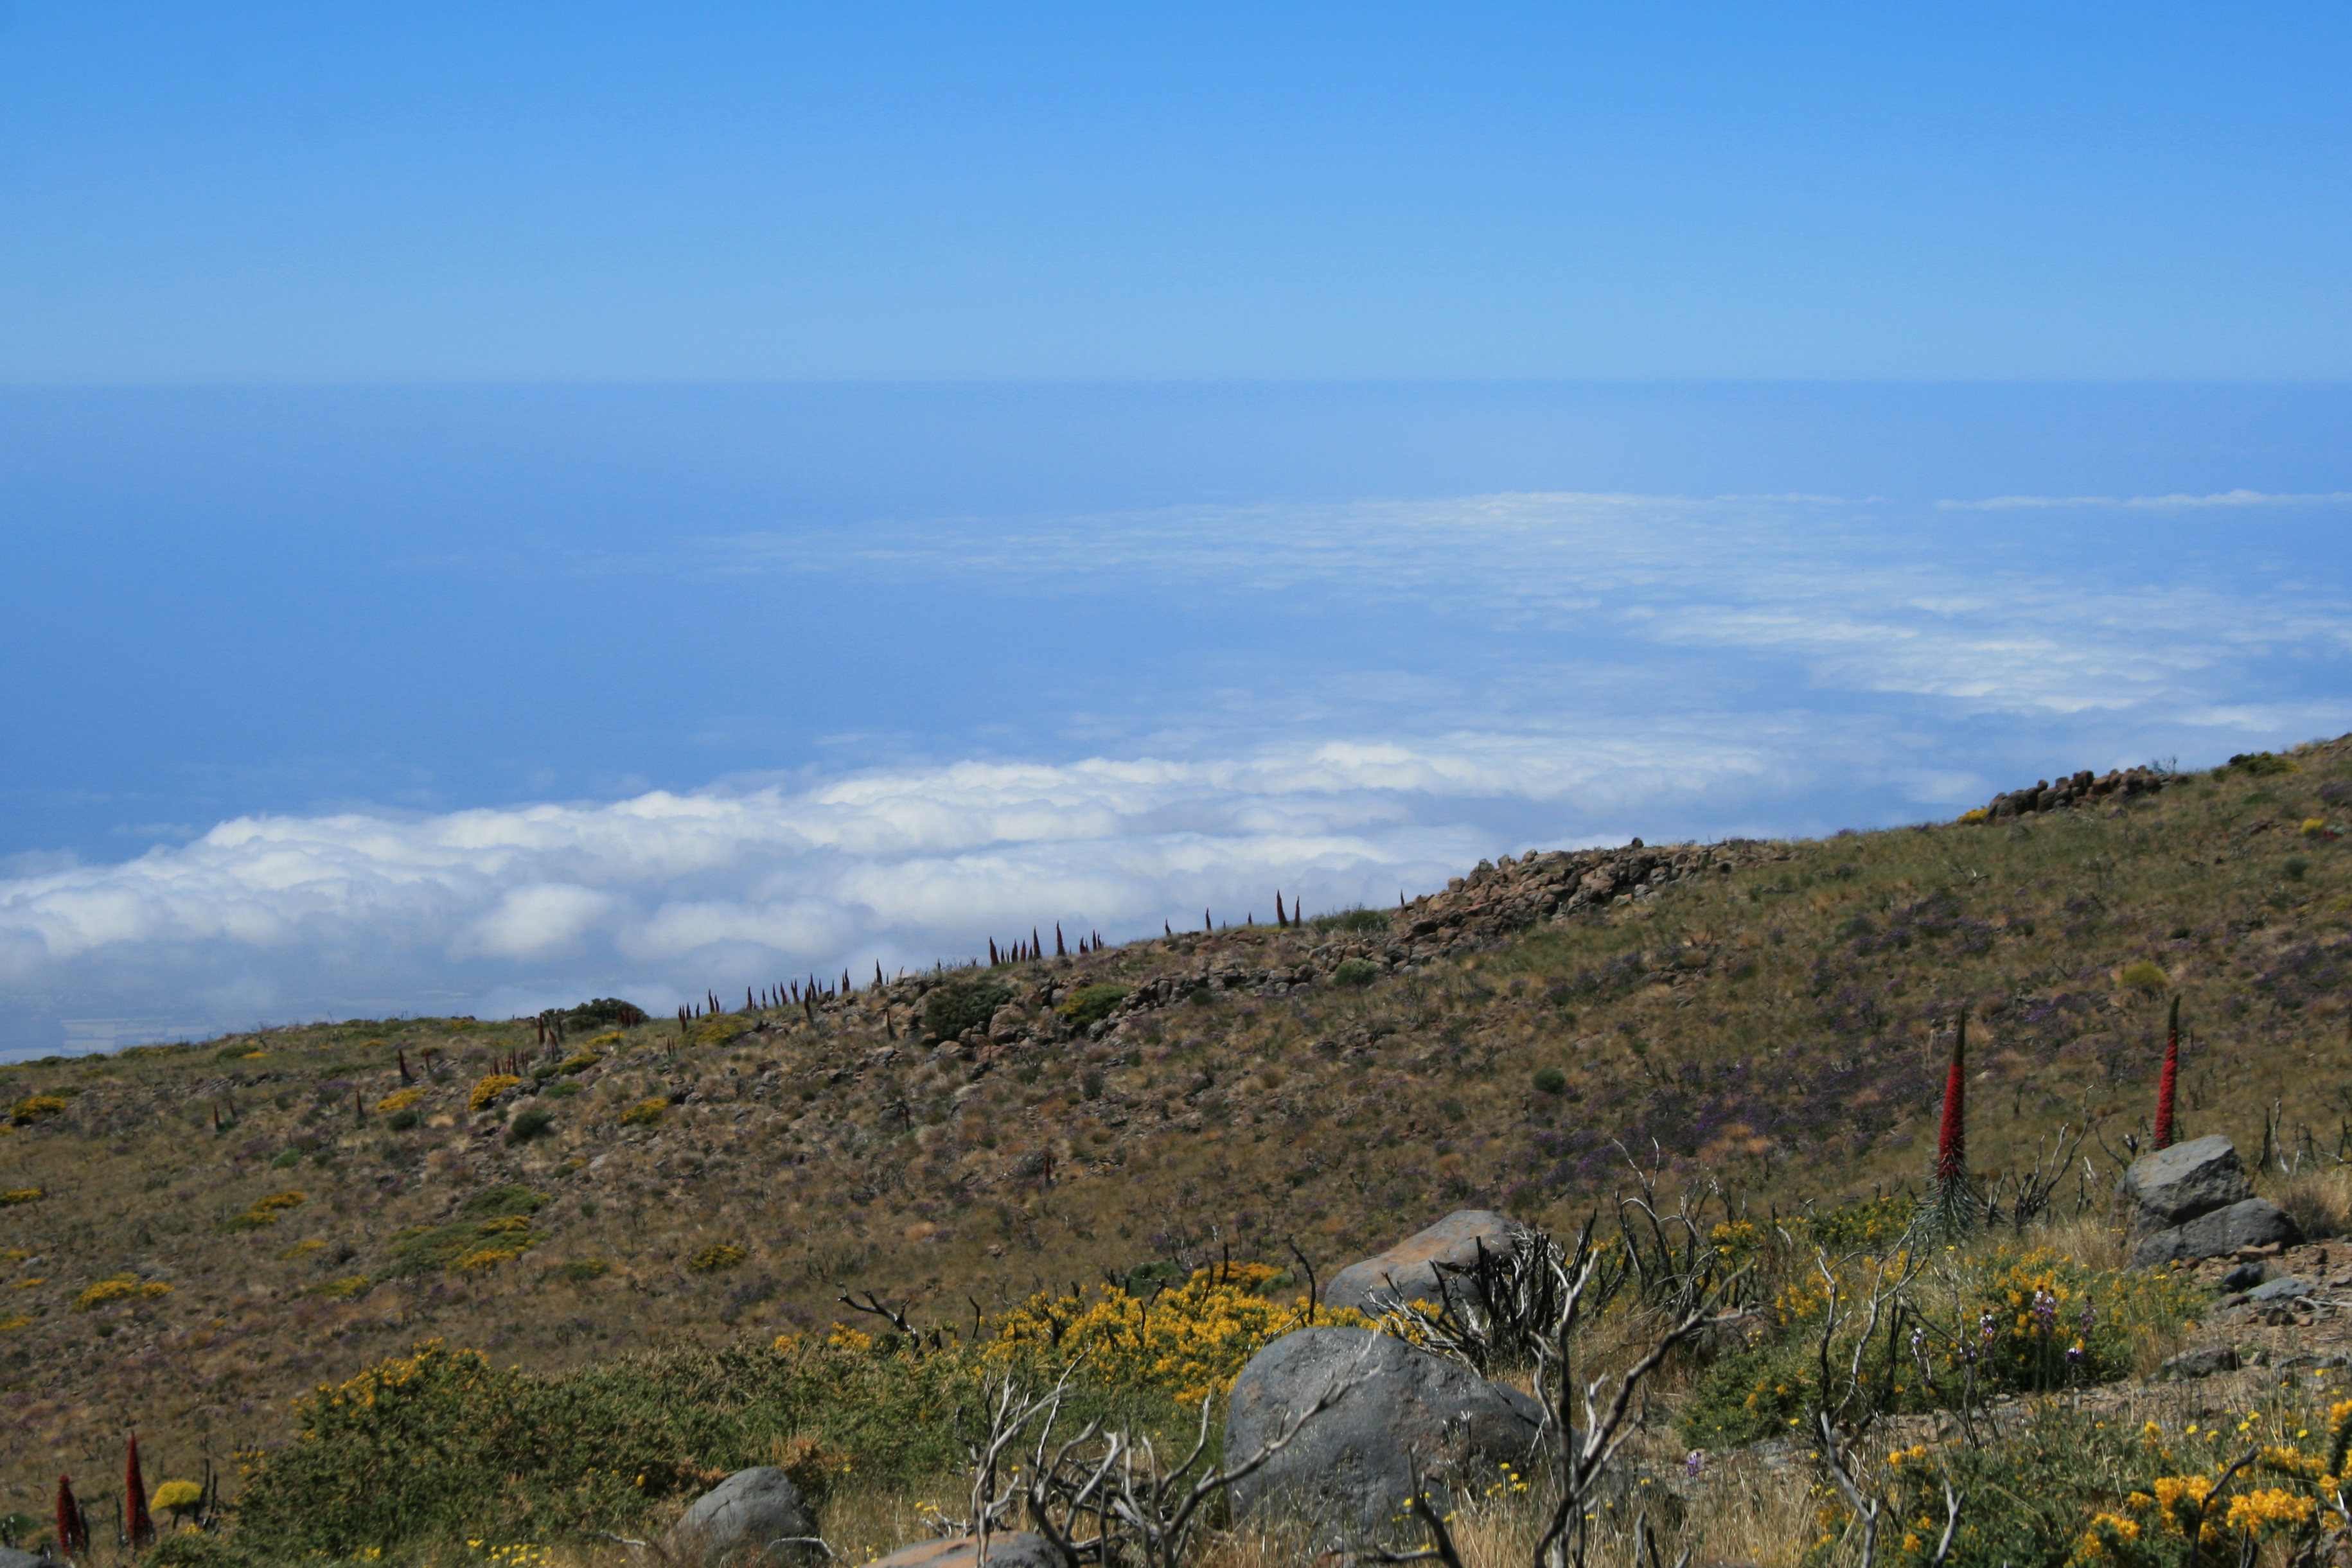
landscape, sea, coast, tree, nature, rock, horizon, wilderness, walking, mountain, cloud, sky, hill, adventure, cliff, terrain, ridge, summit, spain, geology, outlook, plateau, tenerife, ecosystem, canary islands, teide, teide national park, lava field, natural environment, geographical feature, mountainous landforms